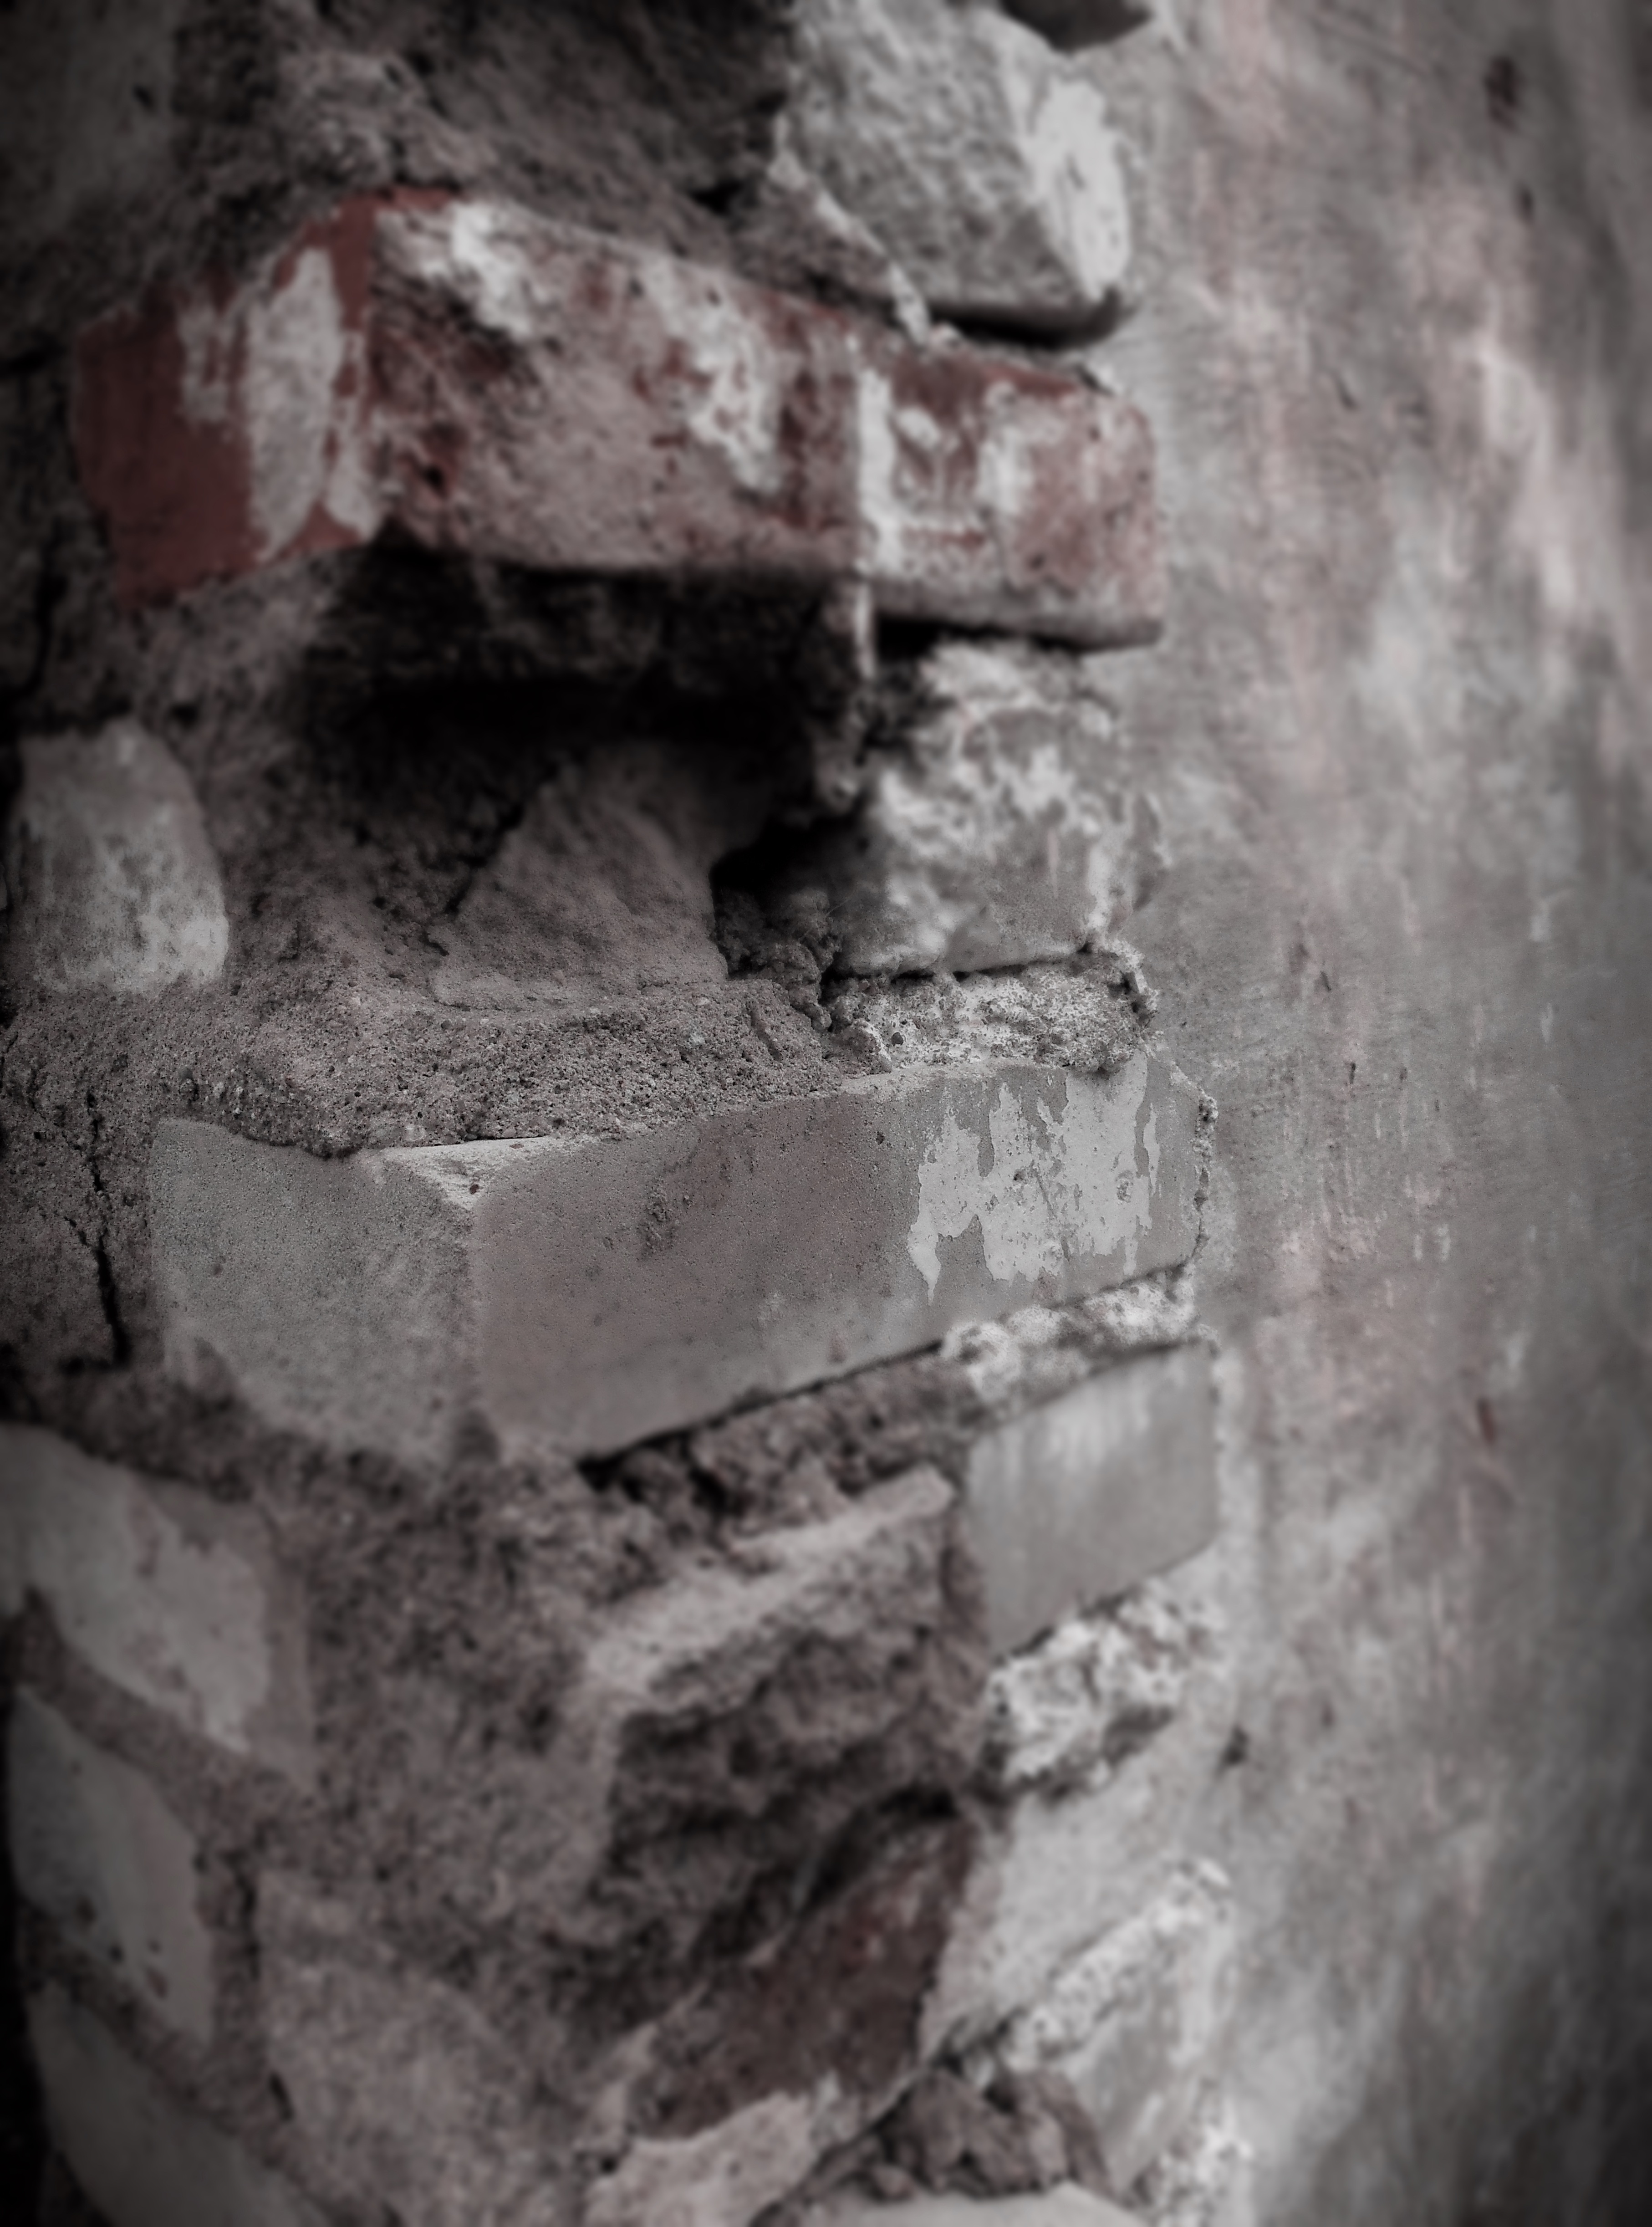
rock, structure, building, home, wall, statue, column, facade, stone wall, brick, material, brick wall, sculpture, art, temple, walls, carving, plaster, ancient history